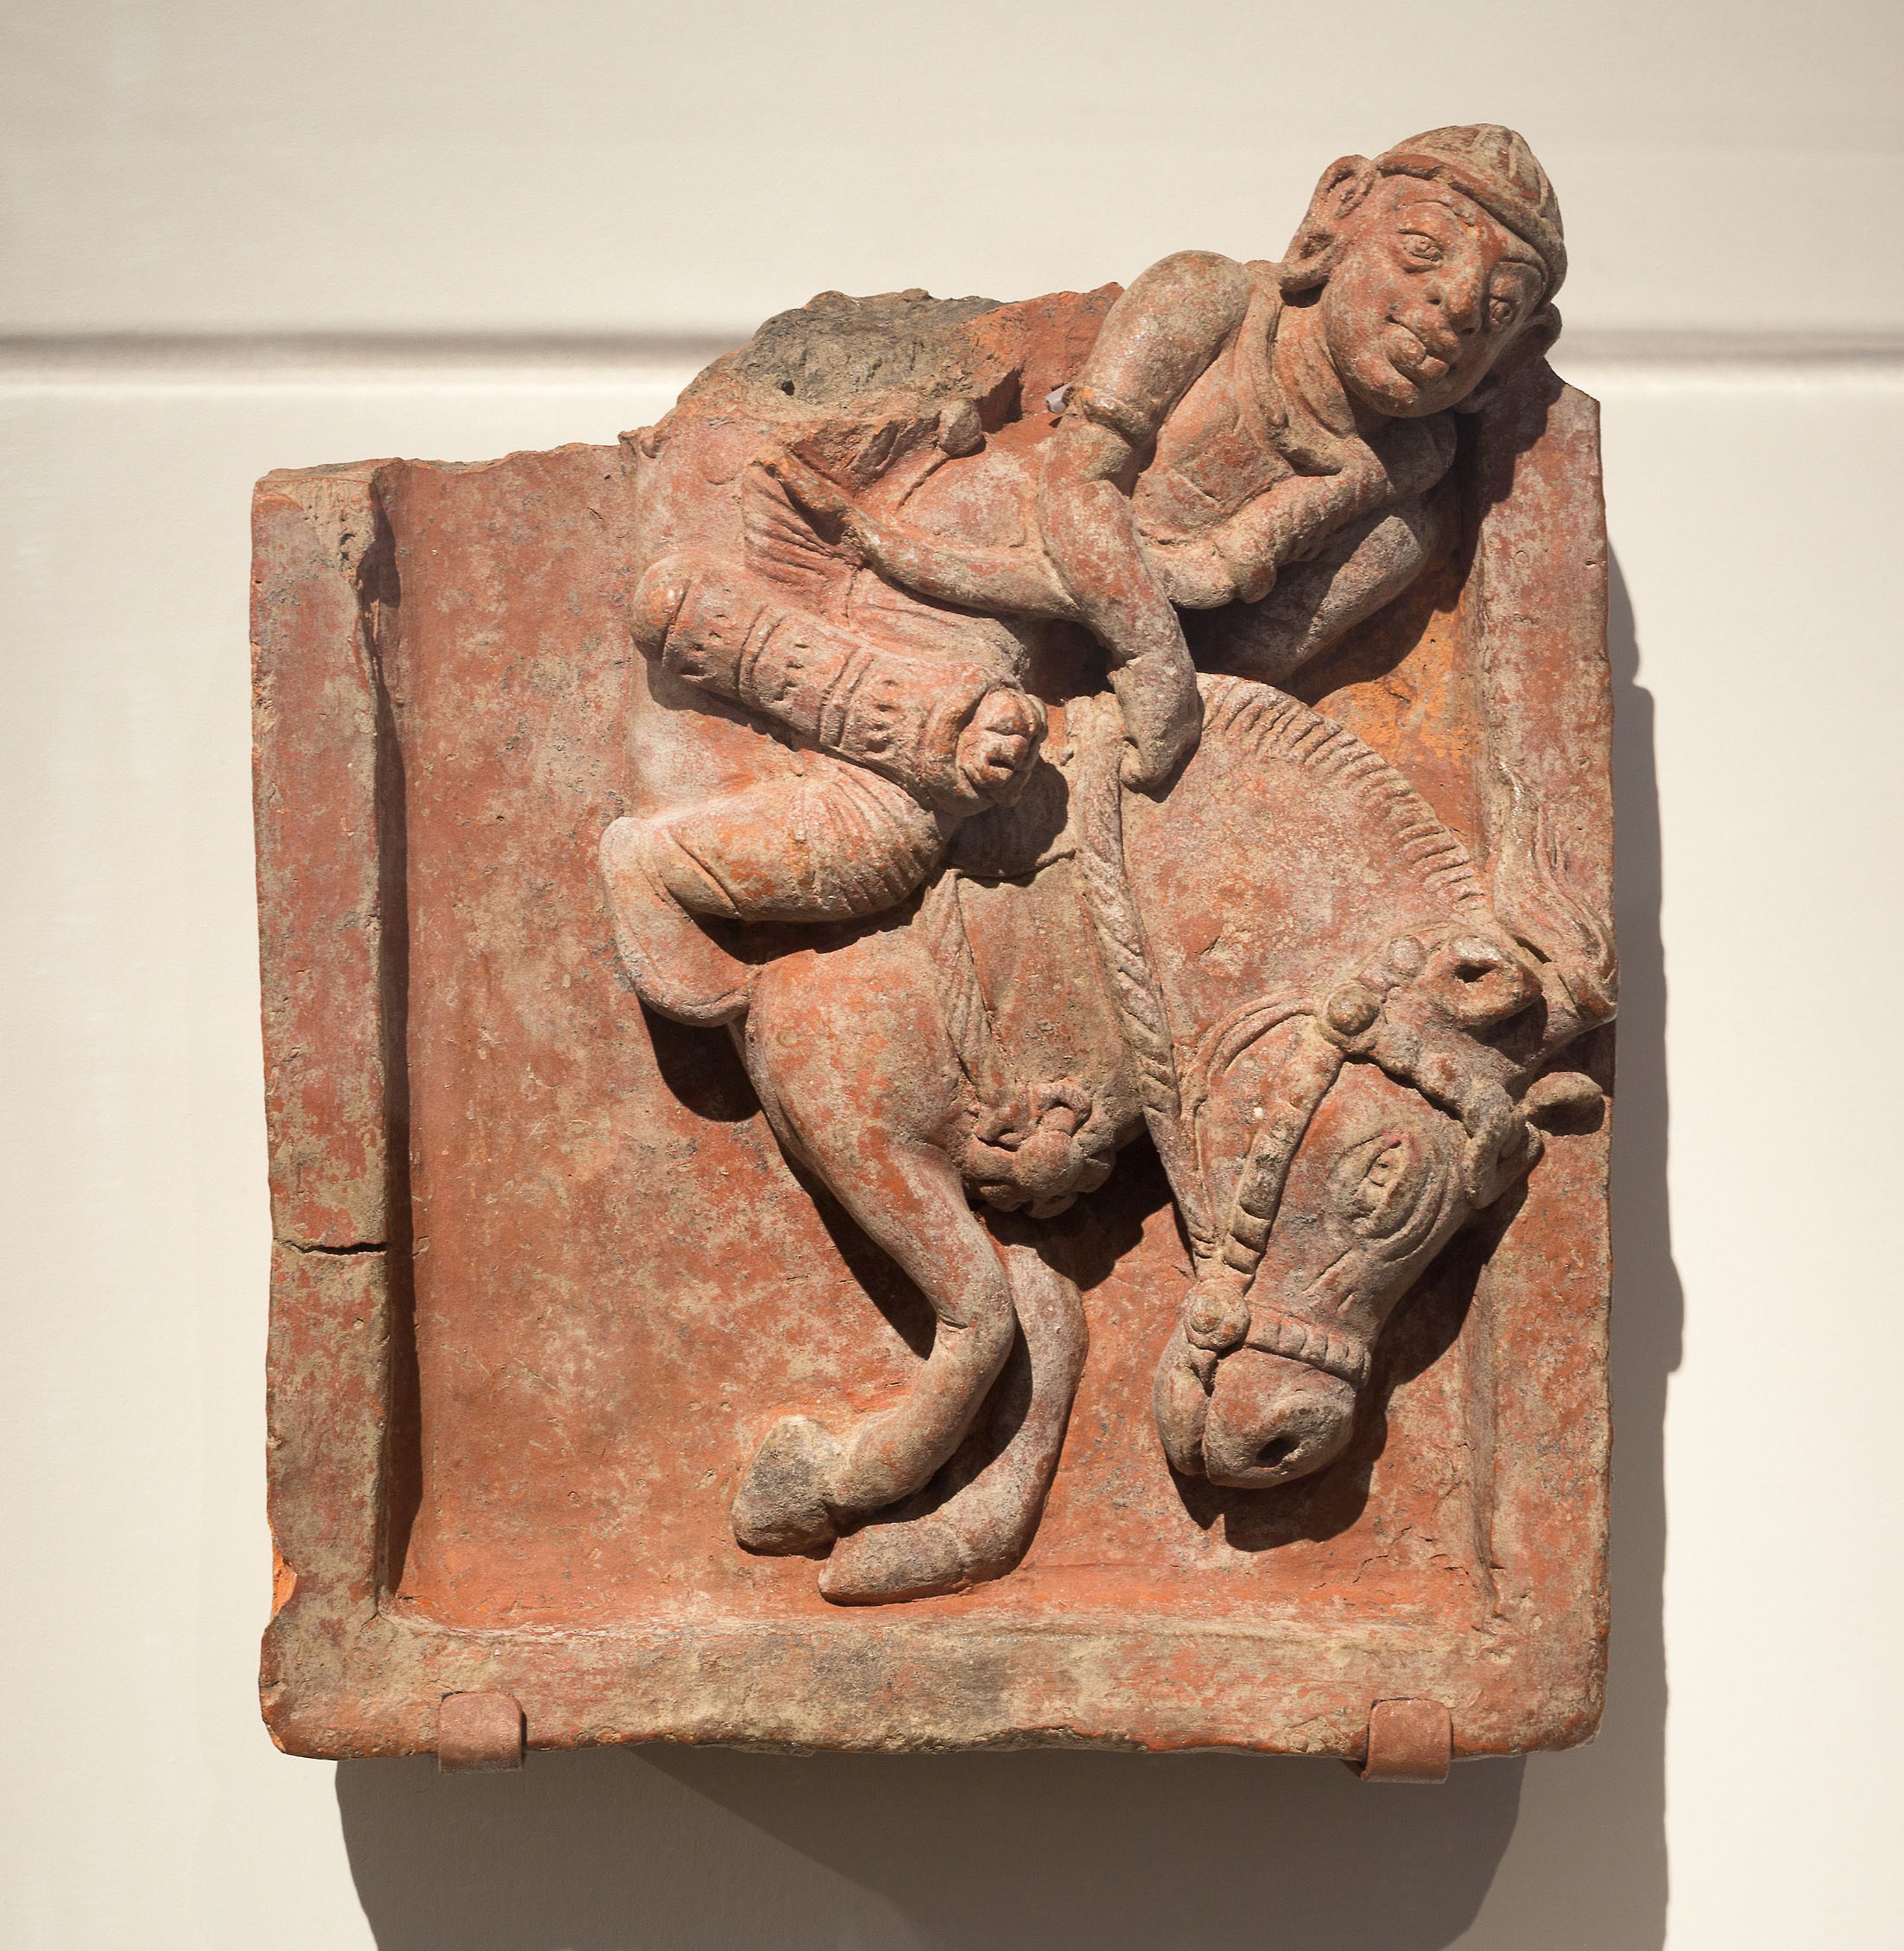
sculpture, relief, stone carving, carving, art, ancient history, artifact, museum, statue, history, classical sculpture, tourist attraction, anthropology